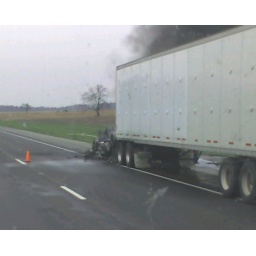
they had the road closed over an hour while this truck burned.img255